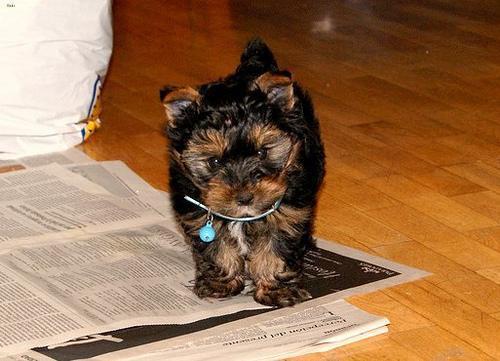
yorkshire terrier